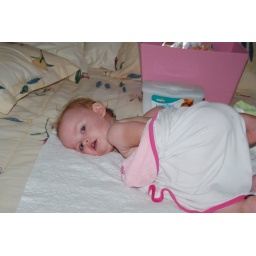
Ava likes to take a bath in the kitchen sink at Grandma's house.